A Midsummer Night's Dream

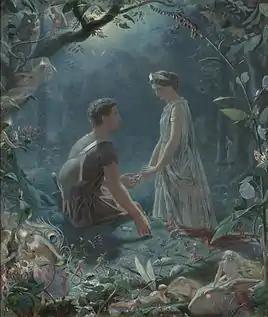
"Hermia and Lysander" by John Simmons (1870)

The play was entered into the Register of the Stationers' Company on 8 October 1600 by the bookseller Thomas Fisher, who published the first quarto edition later that year. A second quarto was printed in 1619 by William Jaggard, as part of his so-called False Folio. The play next appeared in print in the First Folio of 1623. The title page of Q1 states that the play was "sundry times publickely acted" prior to 1600. According to Sukanta Chaudhuri, editor of the 2017 Arden edition of A Midsummer Night's Dream, "The only firm evidence for the date of Dream is its mention in Francis Meres's Palladis Tamia, which appeared in 1598" (p. 283). Chaudhuri's exhaustive investigation of its original date of performance points to 1595 or 1596 (likely for the wedding of either William Stanley, sixth Earl of Derby to Elizabeth de Vere, or Thomas Berkeley, son of Henry Lord Berkeley, to Elizabeth Carey) (p. 284-5). Further consolidations of this late Elizabethan date are provided by "Oberon's unmissable compliment to Queen Elizabeth (2.1.155-164)" (Chaudhuri), and Titania's description of flooded fields and failed crops which occurred through England in the years 1594-1597/8 (2.1.84-121). The first court performance known with certainty occurred at Hampton Court on 1 January 1604, as a prelude to "The Masque of Indian and China Knights".